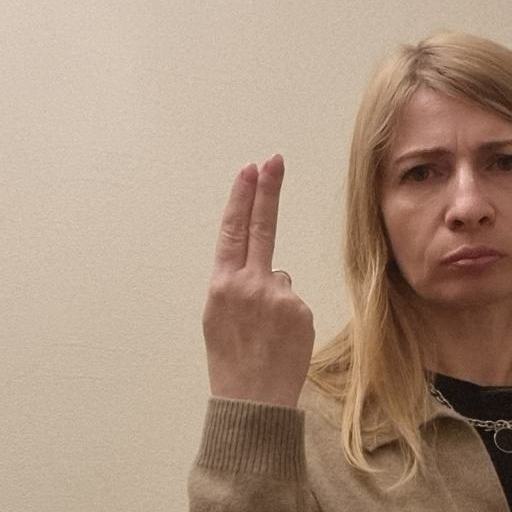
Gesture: two_up_inverted